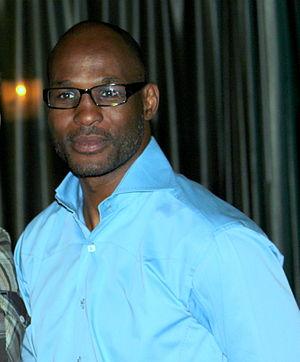
Bernard Hopkins est un boxeur américain né le 15 janvier 1965 à Philadelphie, Pennsylvanie. Champion du monde des poids moyens pendant 10 années consécutives, de 1995 à 2005, il a réunifié les 4 ceintures des principales fédérations dans cette catégorie. En 2011, il devient à 46 ans le plus vieux champion du monde de l'histoire de la boxe, dans la catégorie des mi-lourds. Il bat son propre record en s'emparant une nouvelle fois de ce titre en 2013, à l'âge de 48 ans.